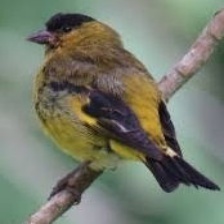
Species: ANDEAN SISKIN
Scientific name: SPINUS SPINESCENS